Ali Pasha of Yanina

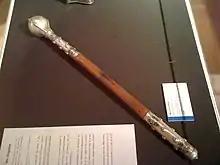

Ali Pasha's realm became increasingly independent, and he had begun to employ agents throughout Europe to further his ambitions. Even though the Ottomans and the British were at odds, Ali maintained relations with Britain and shifted his allegiance towards them once the French received the Ionian Islands from the Russians. Ali had numerous meetings with William Martin Leake in November 1807, with the most important being held in secret on 12 November near Nicopolis. Ali had hoped that Britain would invade the Ionian Islands on his behalf, whereas Leake utilised Ali to reconcile Britain and the Porte. The French, however, continued to pressure Ali to hand over Butrint to them.